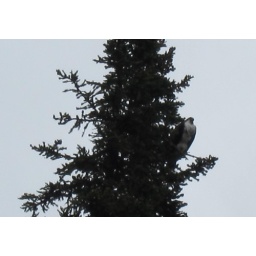
Osprey in the tree waiting to fish